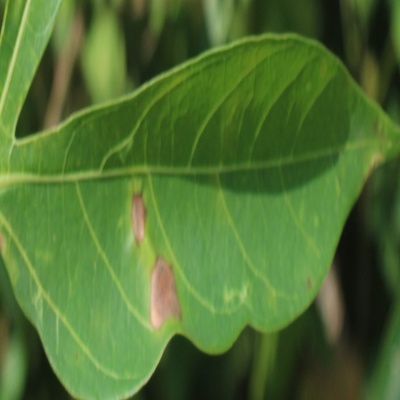
Crop: Cassava
Condition: bacterial blight